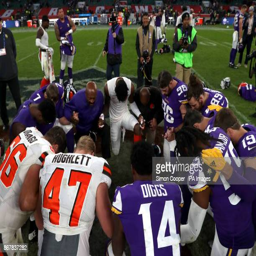
players from the teams kneel in a circle after the match